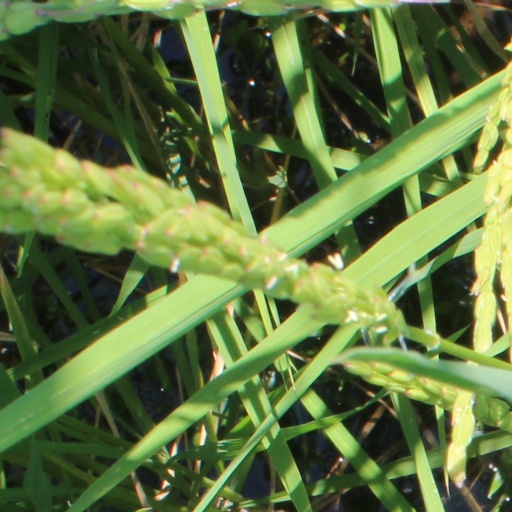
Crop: rice